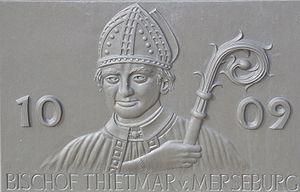
Thietmar, ou encore Dithmar ou Dietmar, né le 25 juillet 975 et mort le 1ᵉʳ décembre 1018, est un membre du clergé et historien allemand du Moyen Âge central. Il est ordonné évêque de Mersebourg, où il demeure de 1009 jusqu'à sa mort.